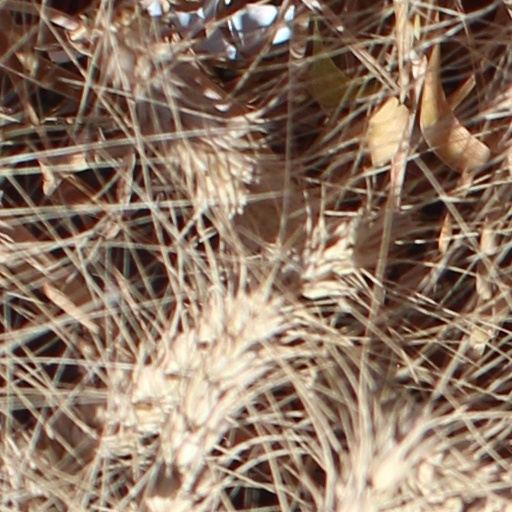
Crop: wheat